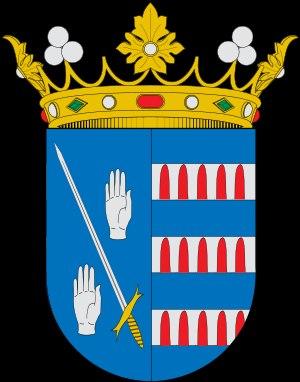
Santiago Domecq est un élevage espagnol de toros de lidia du XXᵉ siècle. Il s'étend sur trois propriétés en Andalousie, dans la province de Cadix près de Jerez de la Frontera : Garsisobaco, Rogiton Montifartillo.